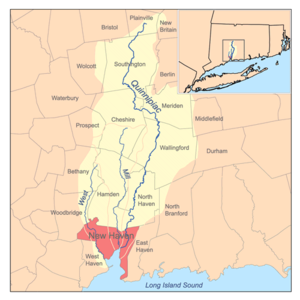
Le Quinnipiac est un fleuve qui coule au nord-est des États-Unis et se jette par la Long Island Sound dans l'océan Atlantique Nord. Son tracé de 61 km se limite uniquement au Connecticut.
La rivière Mill est un fleuve américain d'une longueur de 28 km qui coule dans l'État du Connecticut. Il se jette dans l'océan Atlantique au niveau de la ville de New Haven.